The Club (dining club)

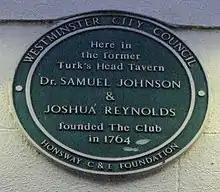
Plaque marking the foundation of the Club

The Club or Literary Club is a London dining club founded in February 1764 by Joshua Reynolds, Samuel Johnson, and Edmund Burke.